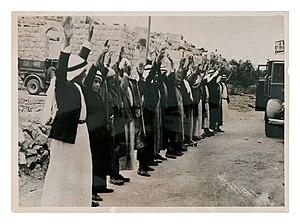
La grande révolte arabe de 1936-1939 en Palestine mandataire est une rébellion des Arabes des territoires sous mandat britannique, qui revendiquent la fin de celui-ci, la création d'un État arabe indépendant et la fin de l'immigration juive sioniste.